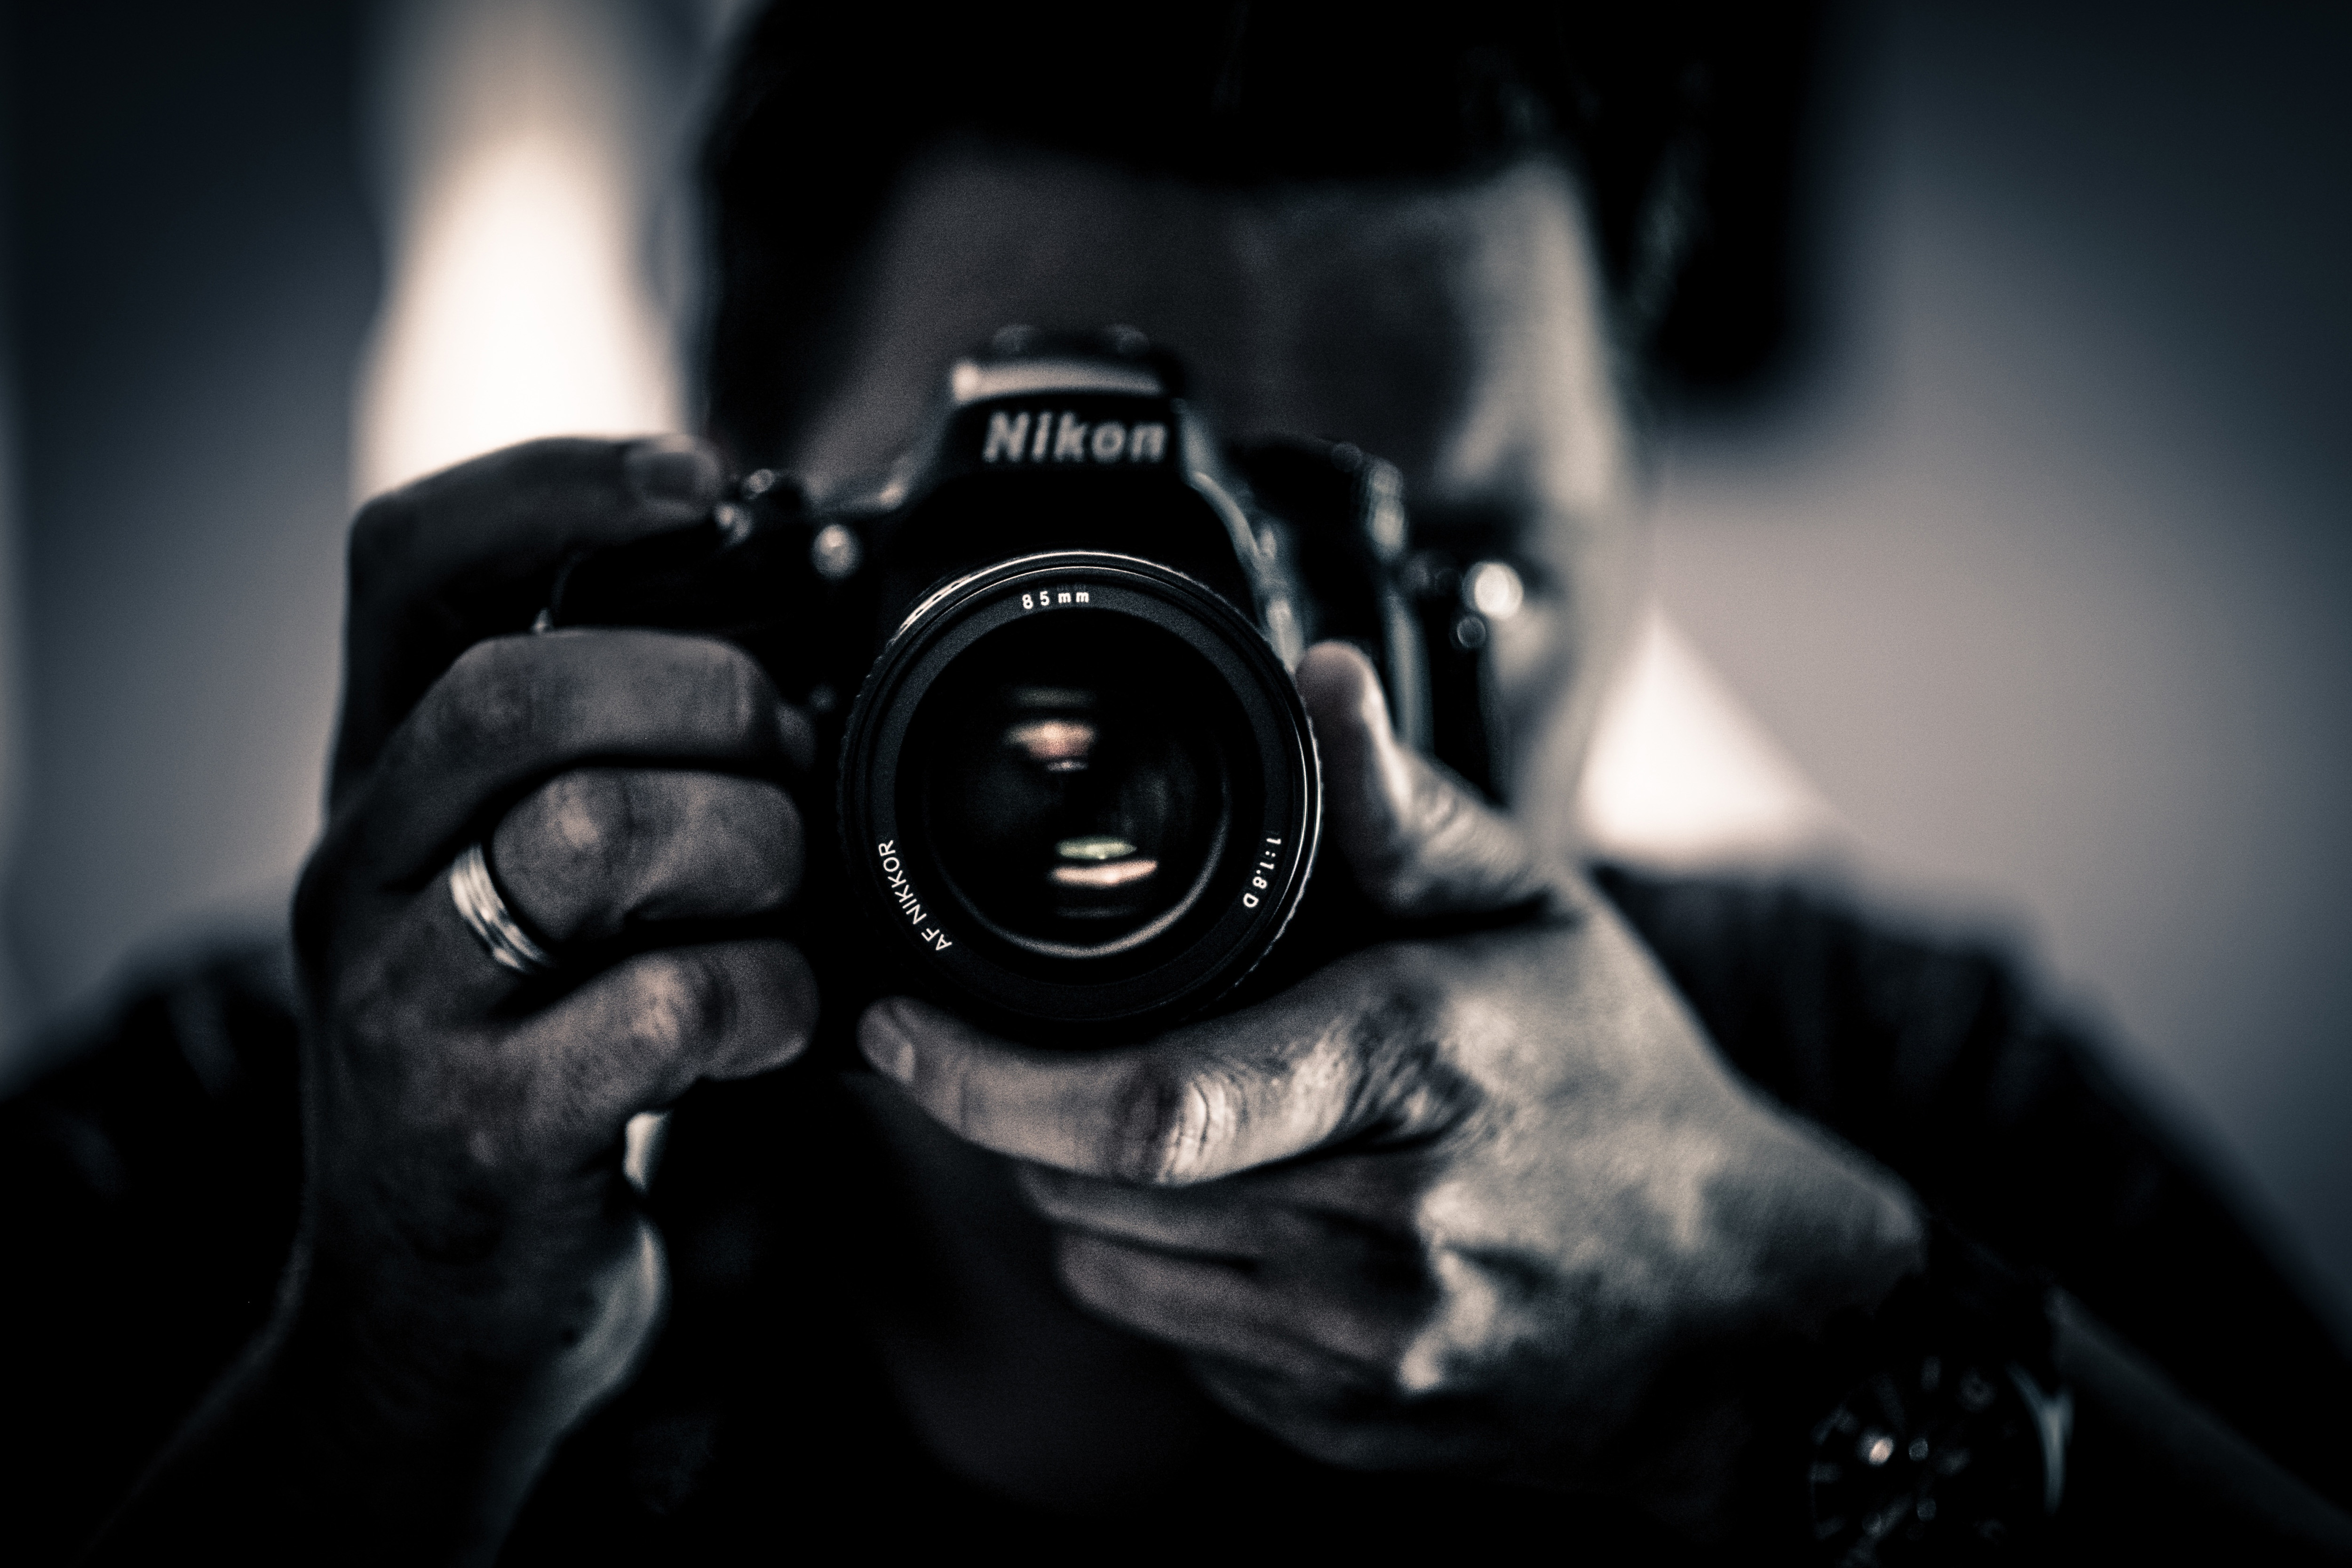
black, photograph, cameras optics, camera, black and white, monochrome, mirrorless interchangeable lens camera, photography, camera lens, digital camera, hand, monochrome photography, camera accessory, digital slr, lens, reflex camera, single lens reflex camera, photographer, flash photography, stock photography, human, darkness, Colorfulness, finger, macro photography, still life photography, reflection, Point and shoot camera, style, film camera